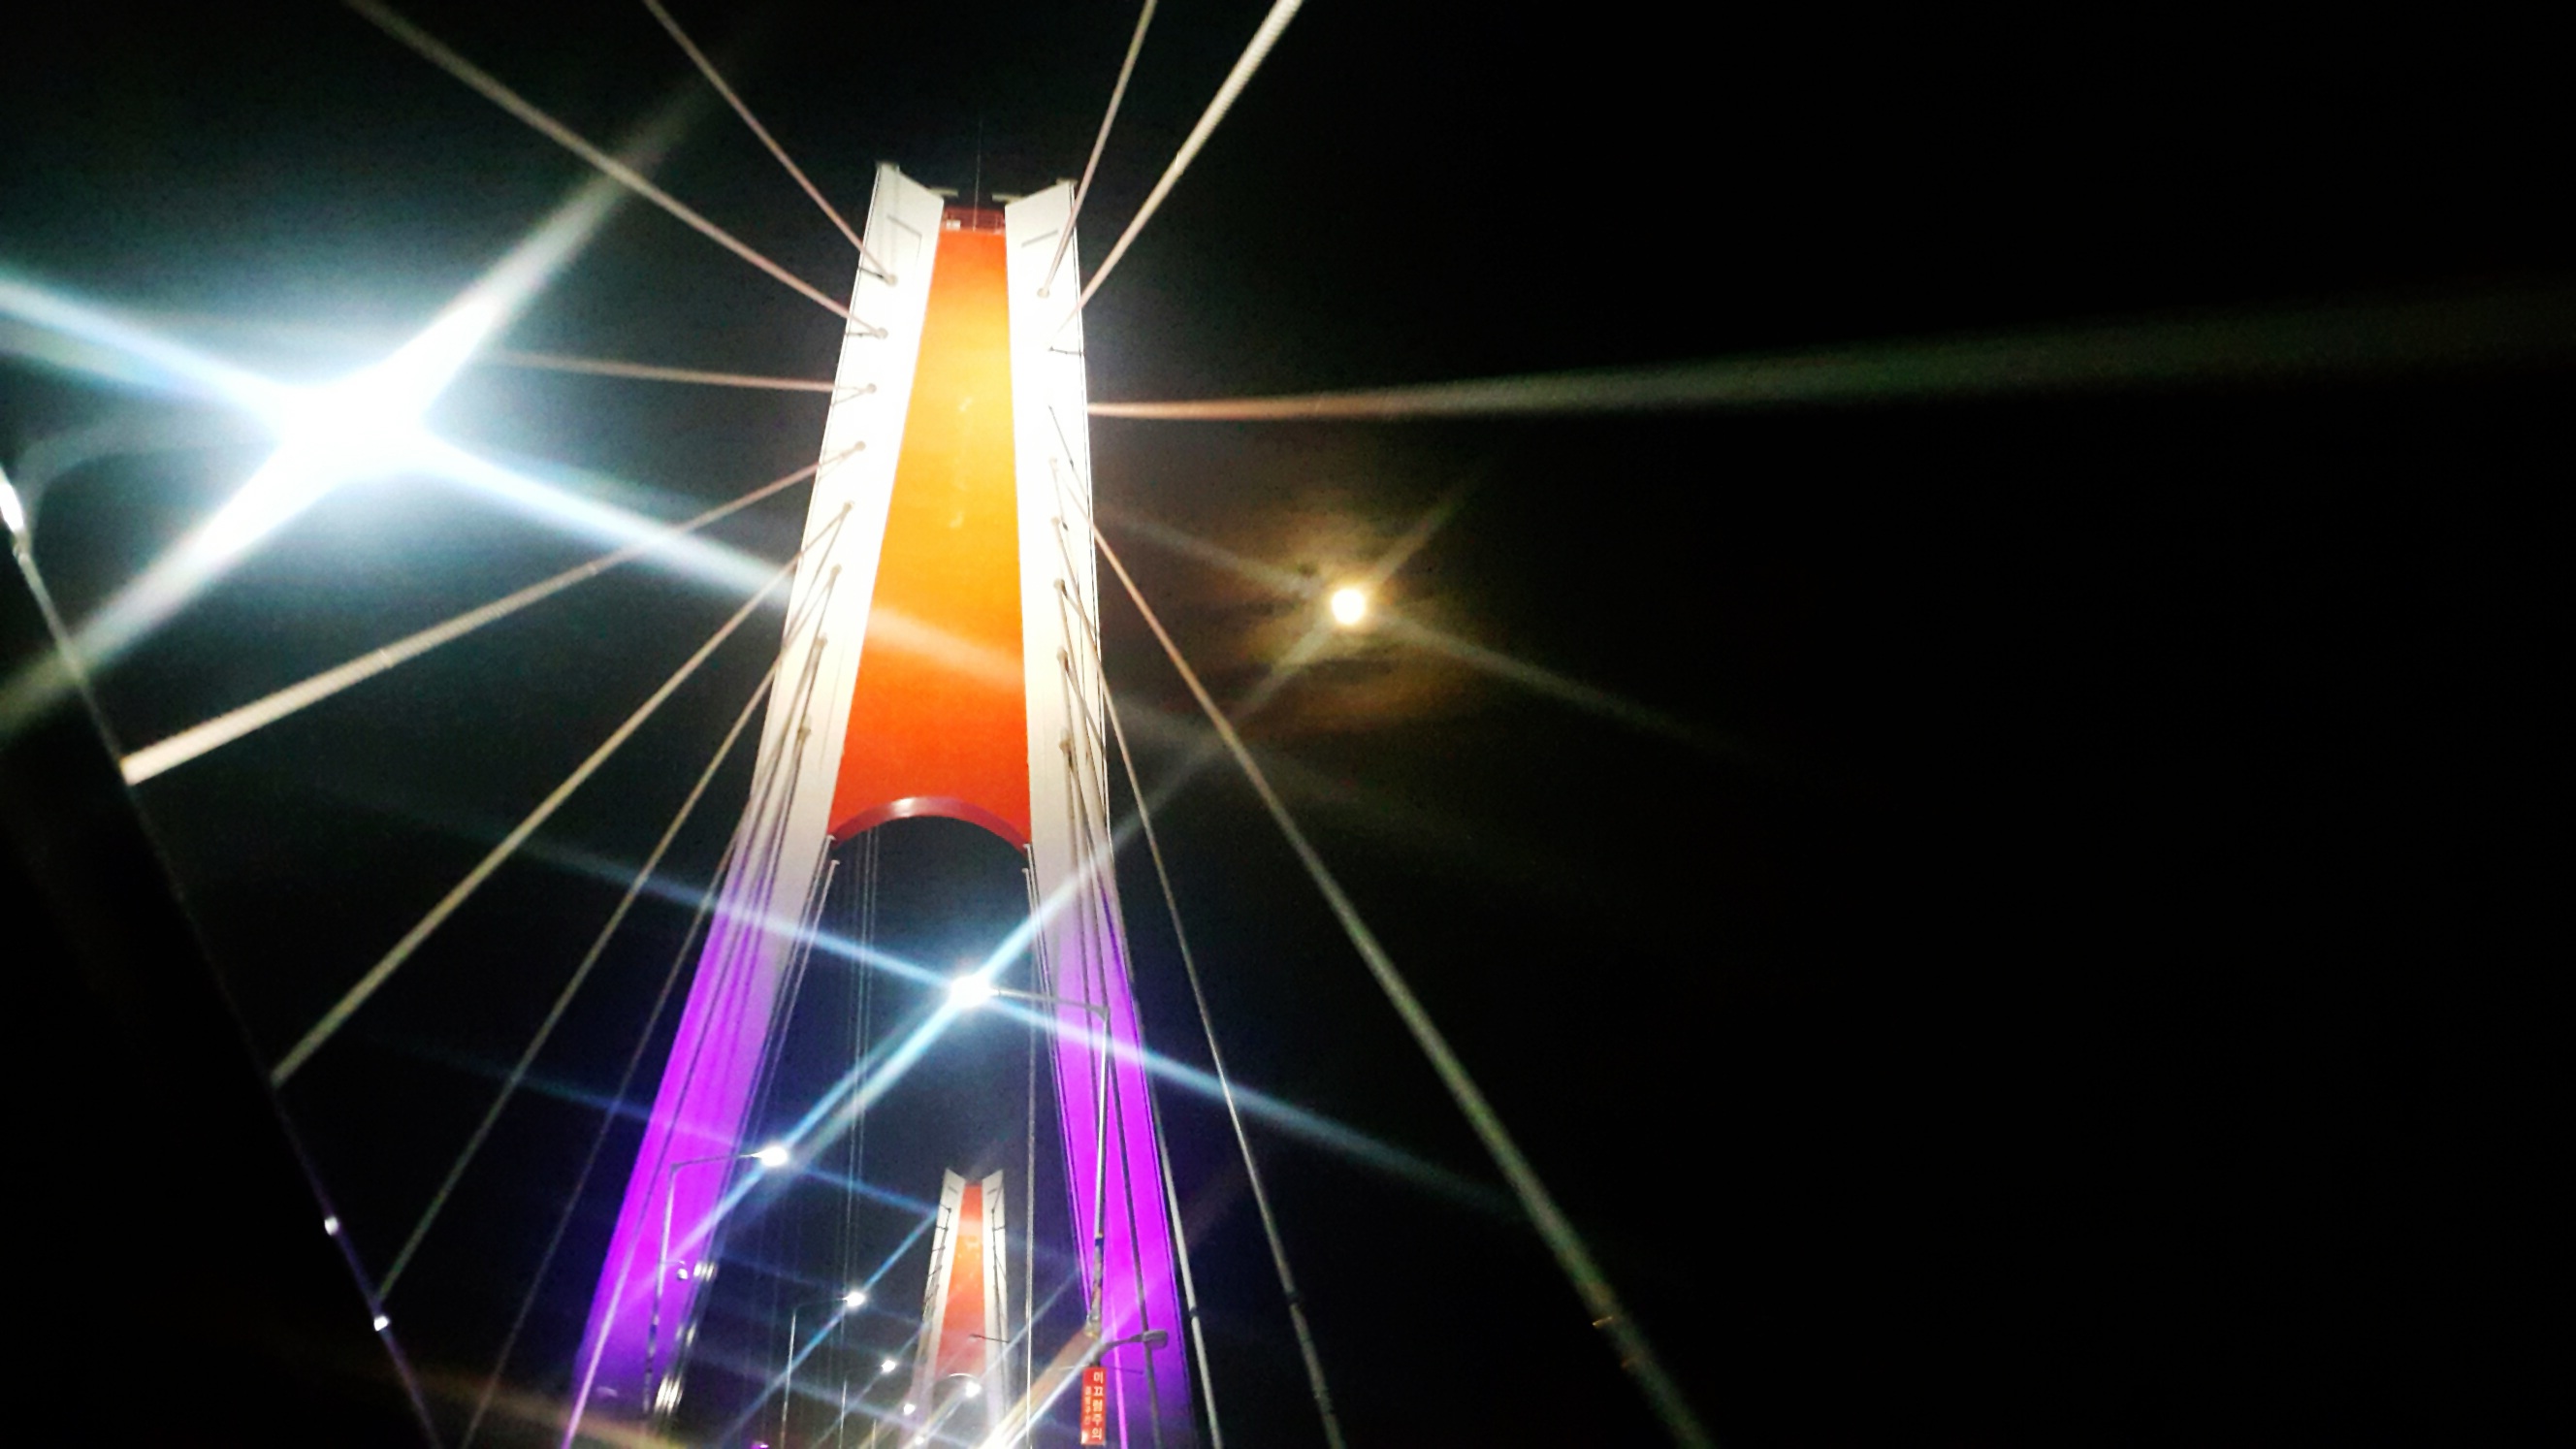
light, bridge, night, line, lighting, moon, shape, night view, republic of korea, the night sky, yeongheung bridge